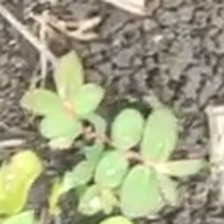
Weed species: Choti_dudhi_(Euphorbia_hirta)